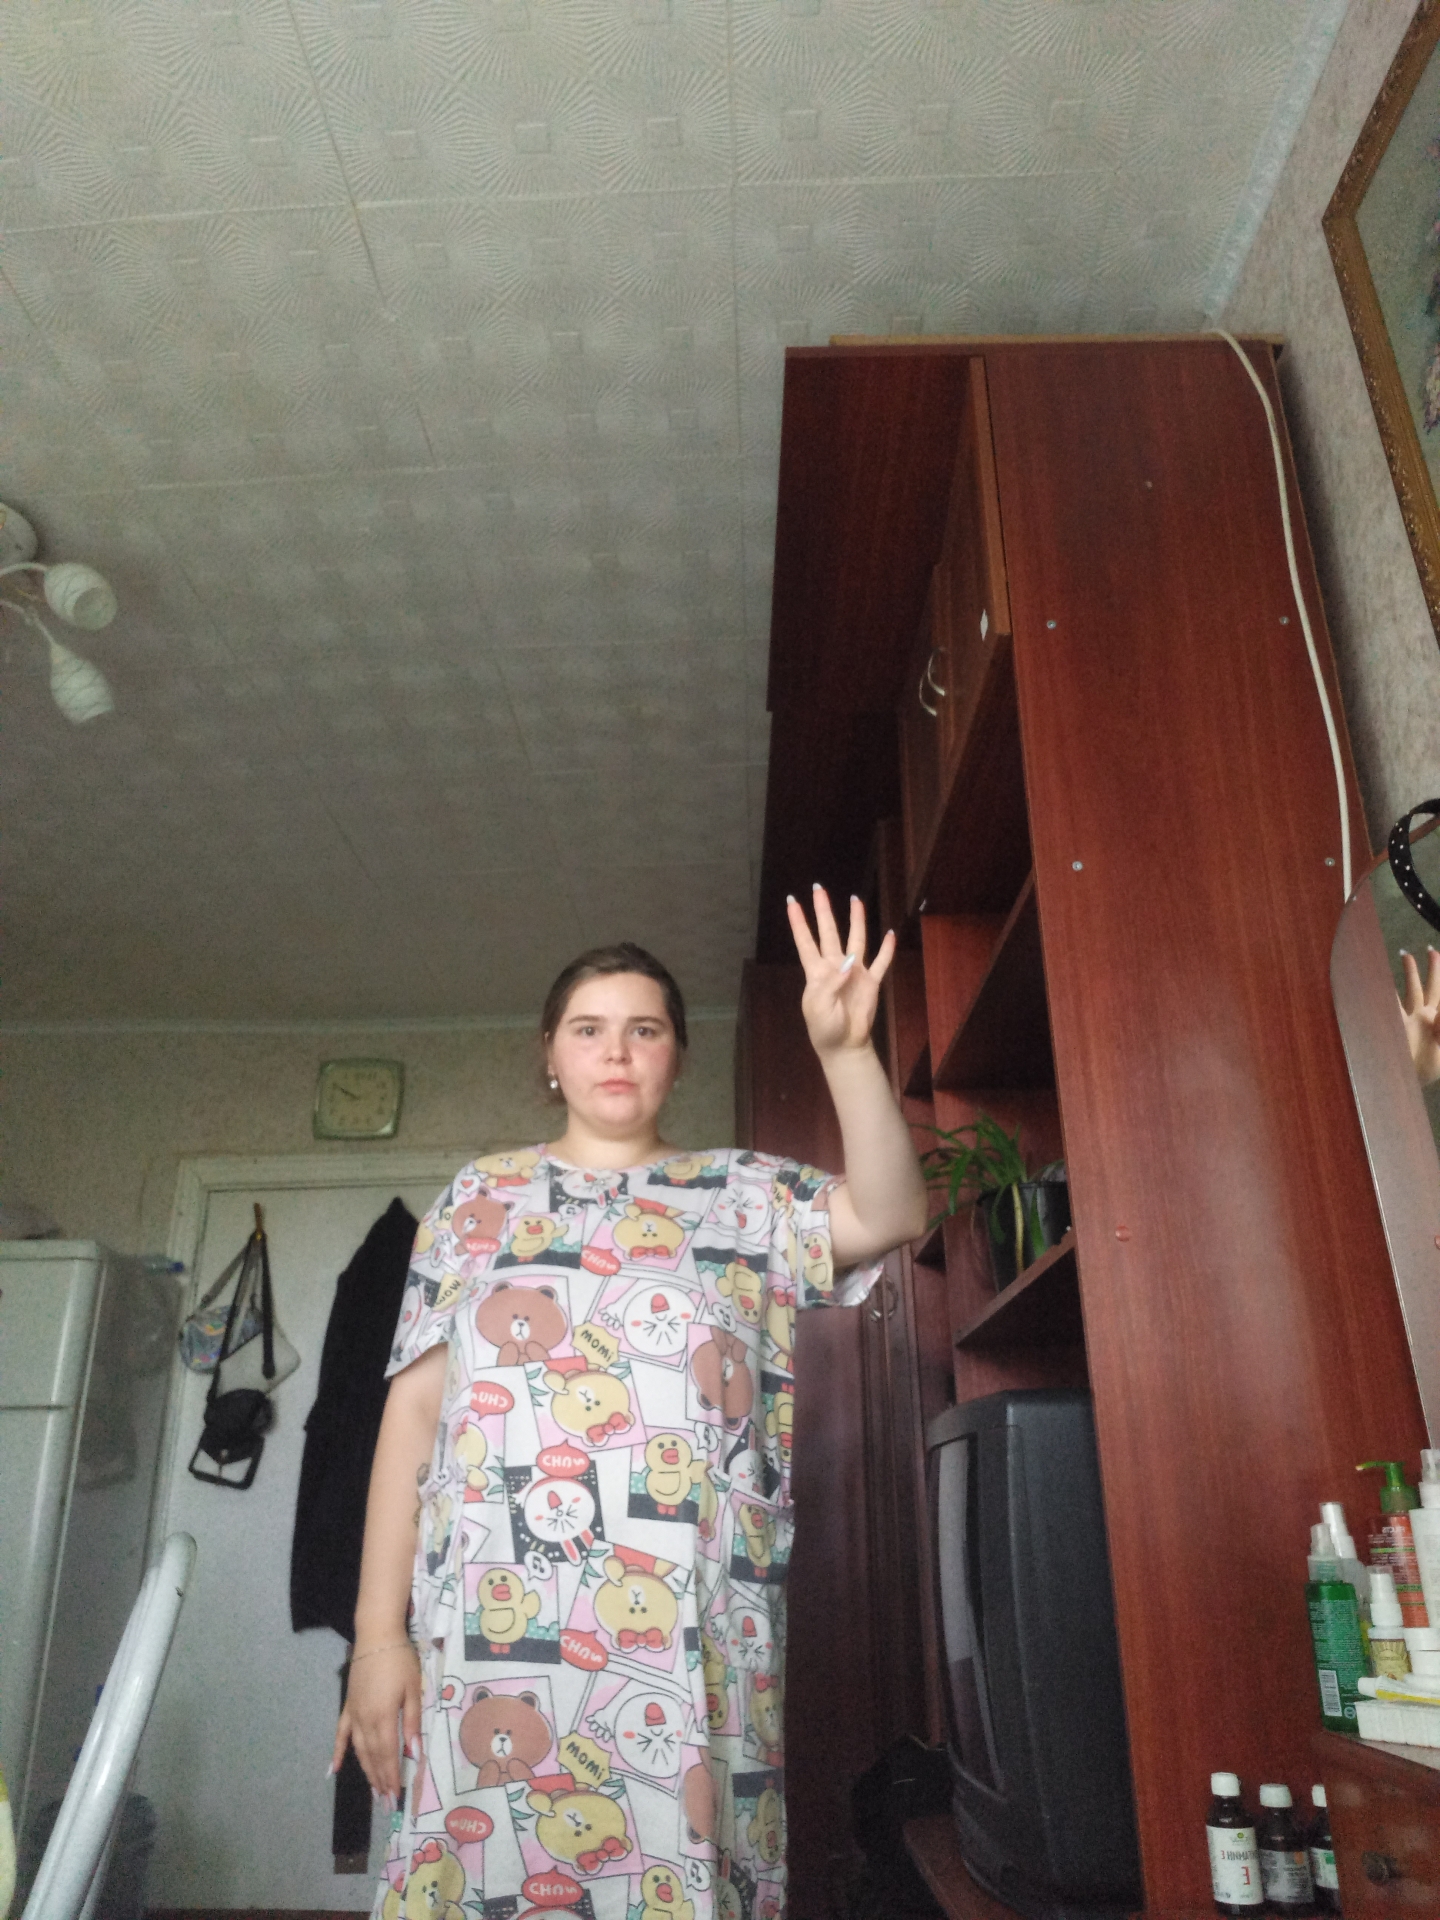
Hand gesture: four